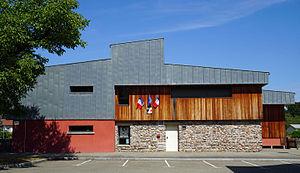
L'école de Plancher-Bas.
Plancher-Bas est une commune française située dans le département de la Haute-Saône, en région Bourgogne-Franche-Comté. Elle fait partie de la communauté de communes Rahin et Chérimont. Le village se situe dans la région vallonnée du massif des Vosges.